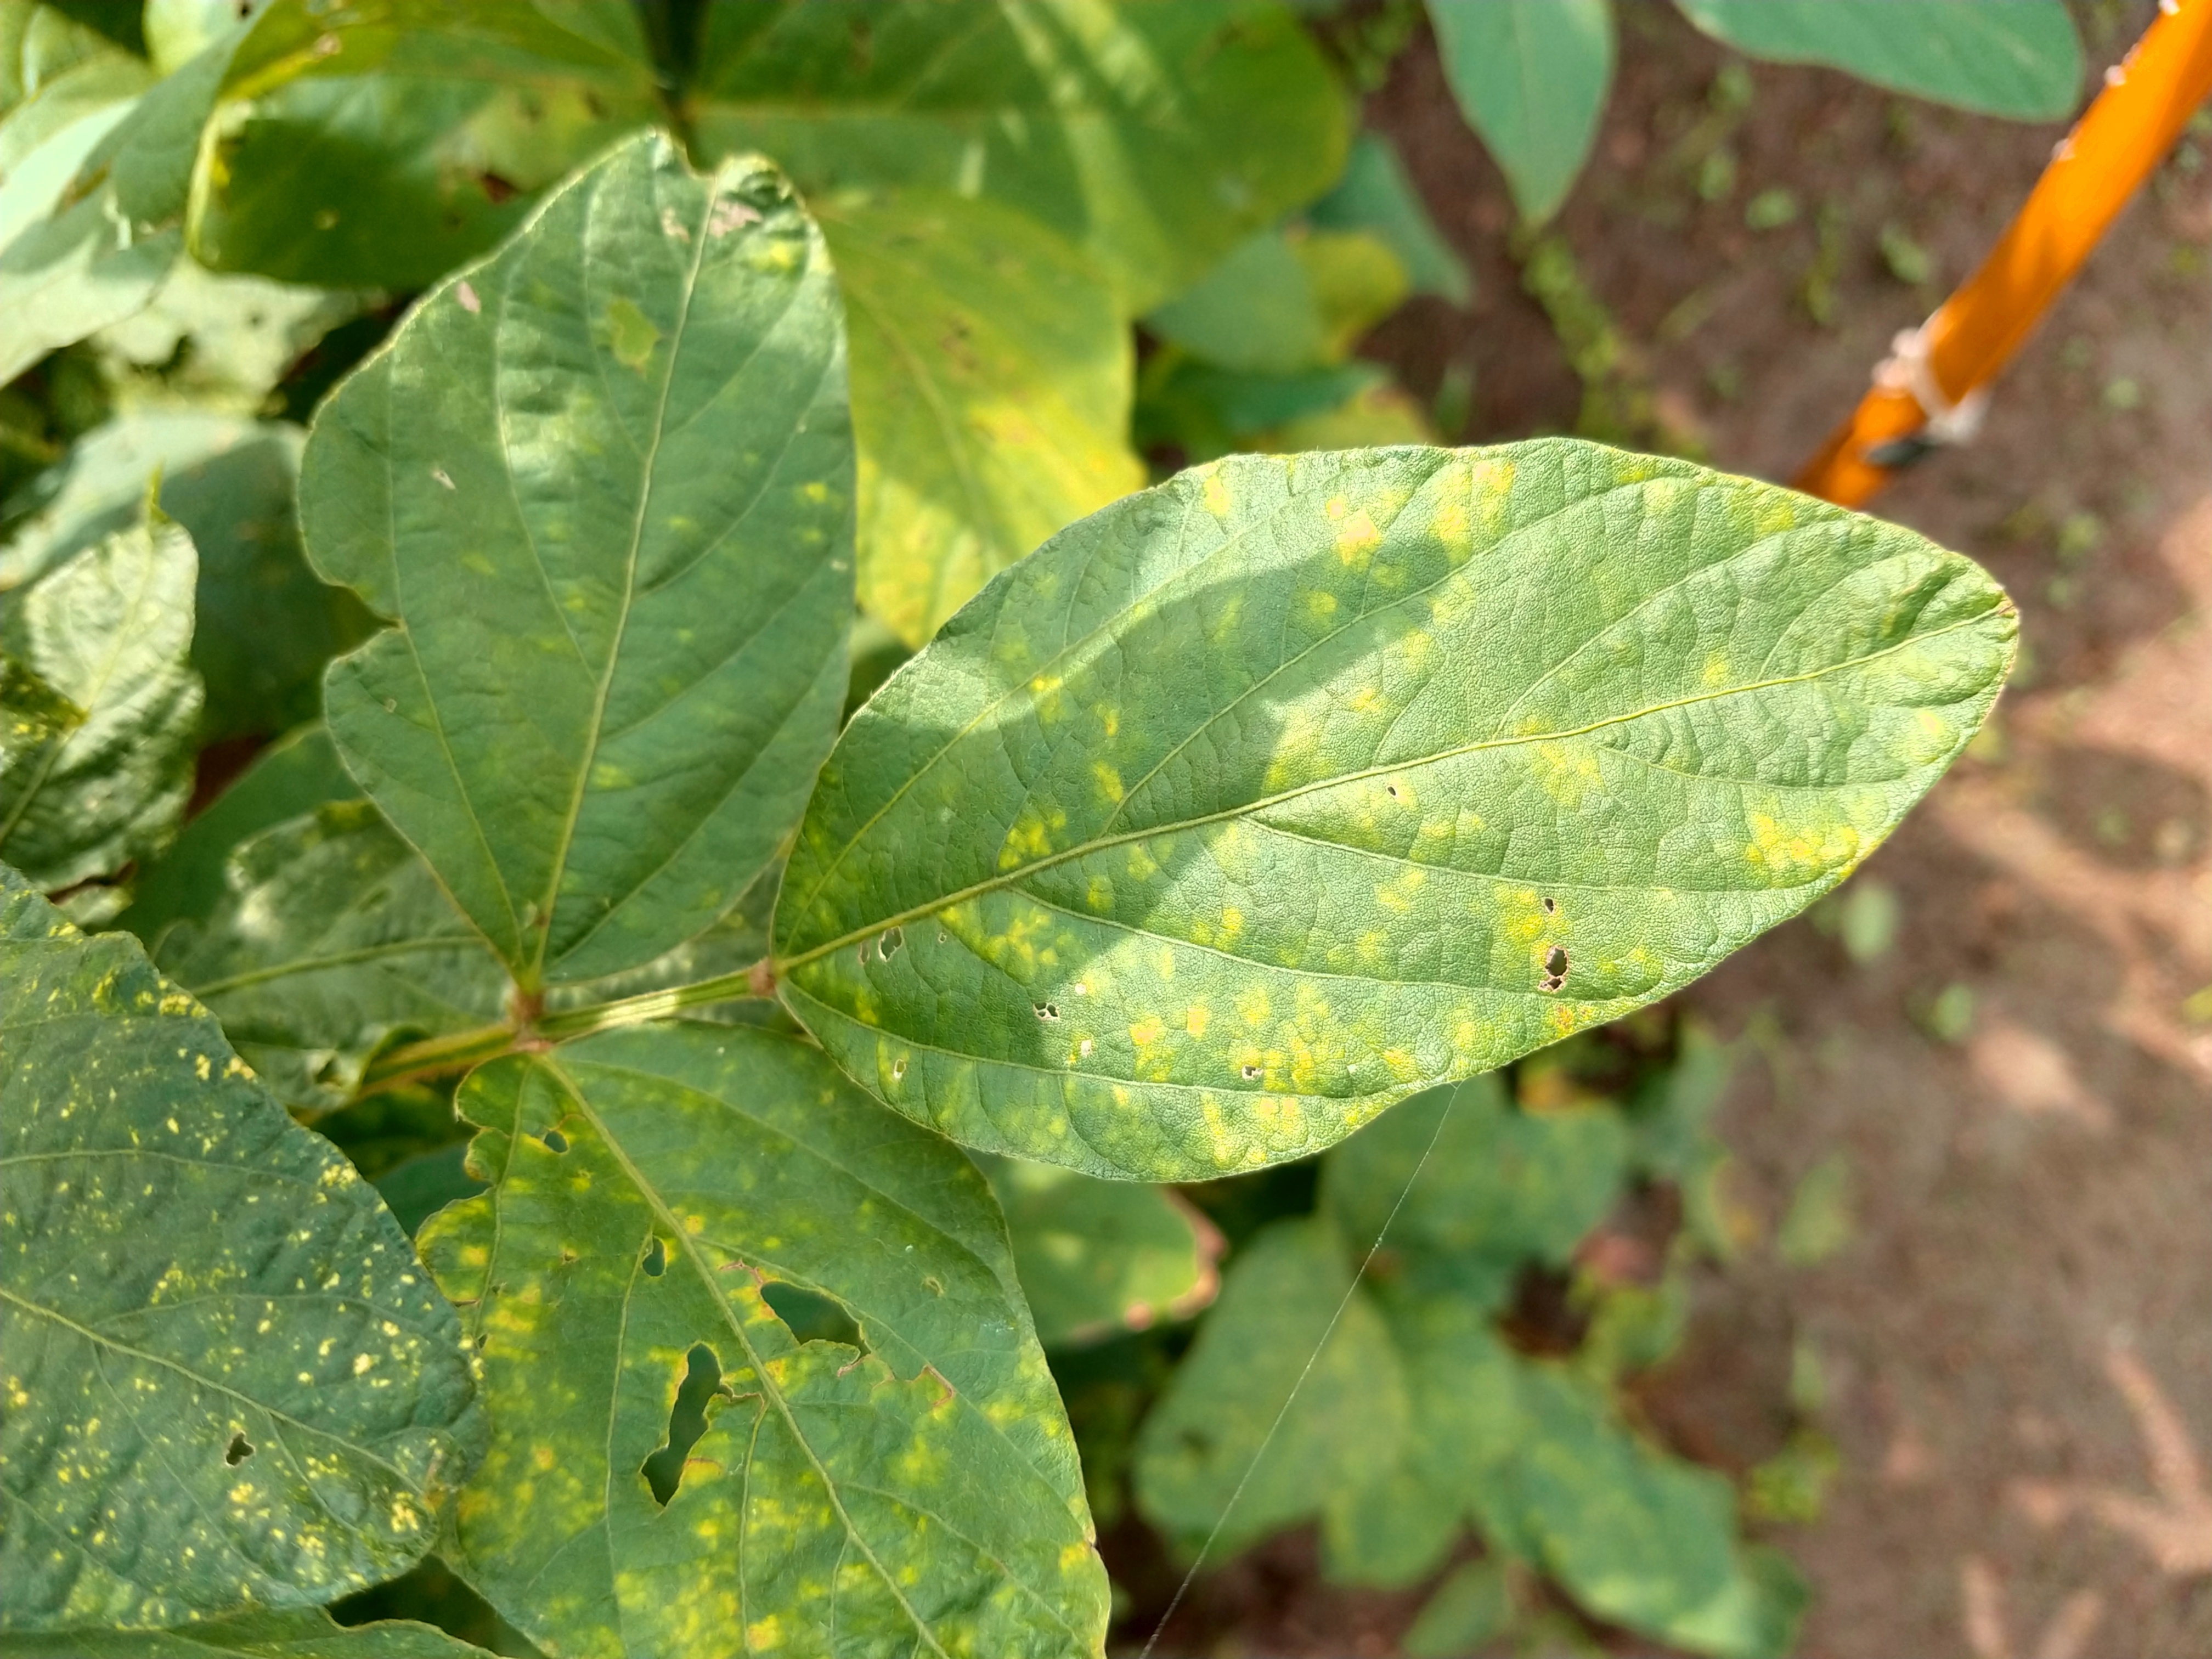
Label: Disease